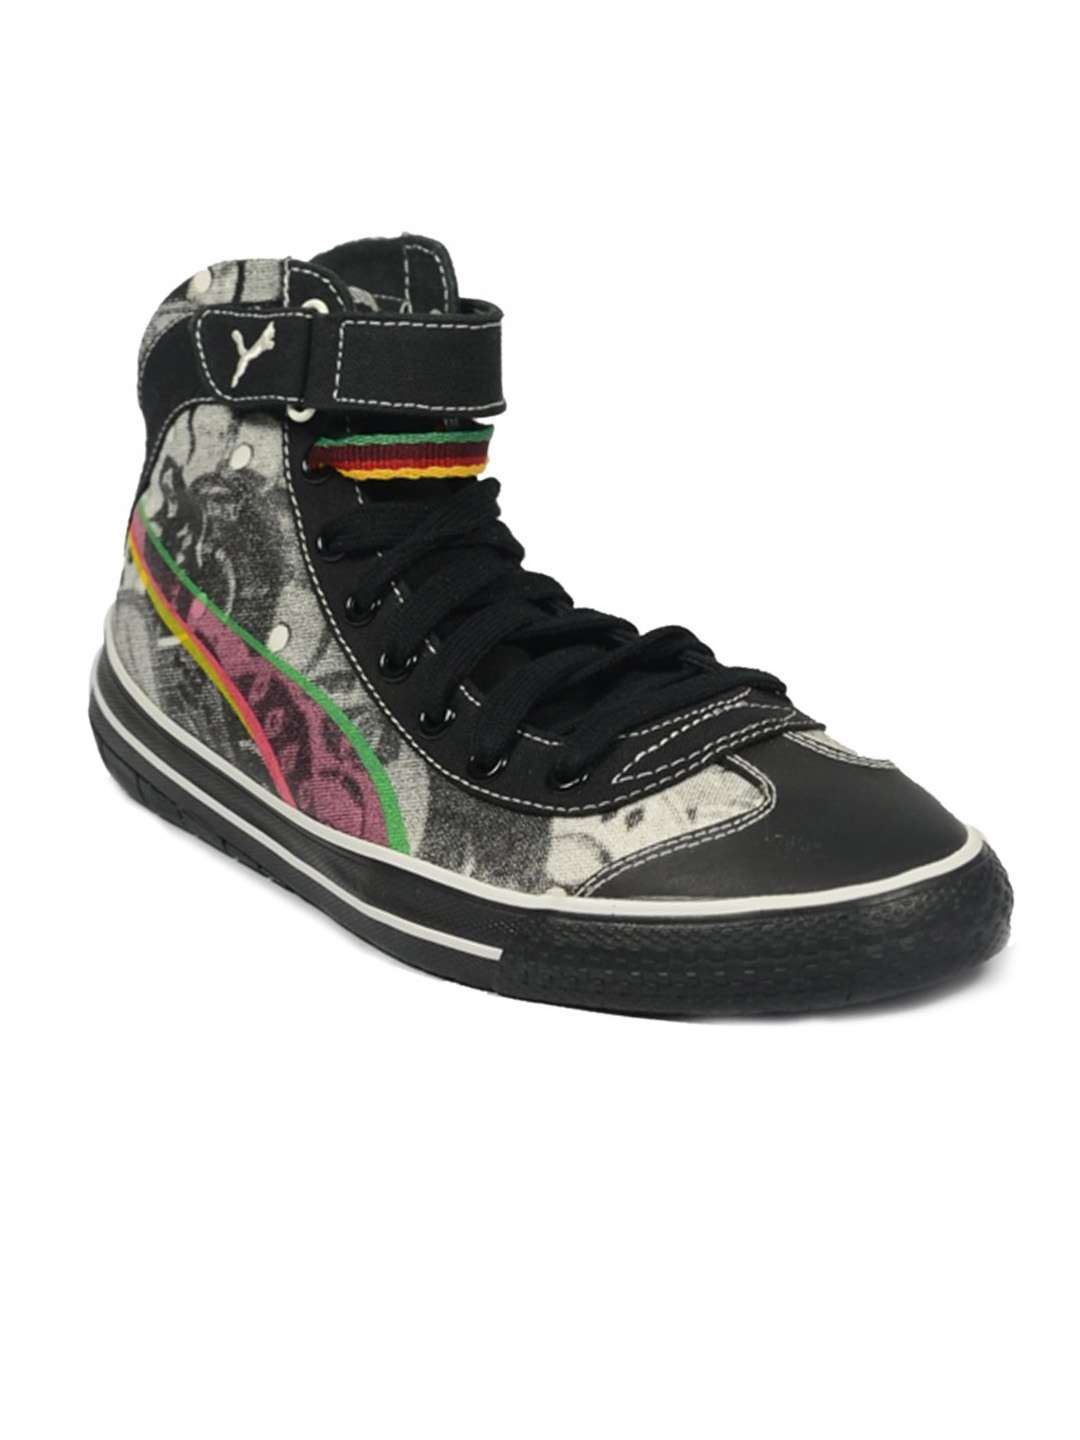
Puma Unisex 917 Mid Riddim 50s OC Black Shoe
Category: Footwear / Shoes / Casual Shoes
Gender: Unisex
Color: Black
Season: Fall 2011
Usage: Casual